Buğrahan Tuncer

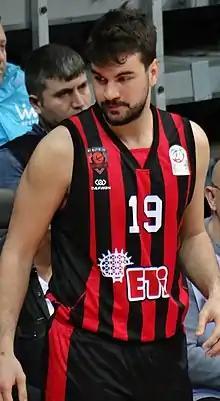

Ahmet Buğrahan Tuncer (born March 23, 1993) is a Turkish professional basketball player for Galatasaray Ekmas of the Turkish Basketbol Süper Ligi (BSL). He can play at both the point guard and shooting guard positions.